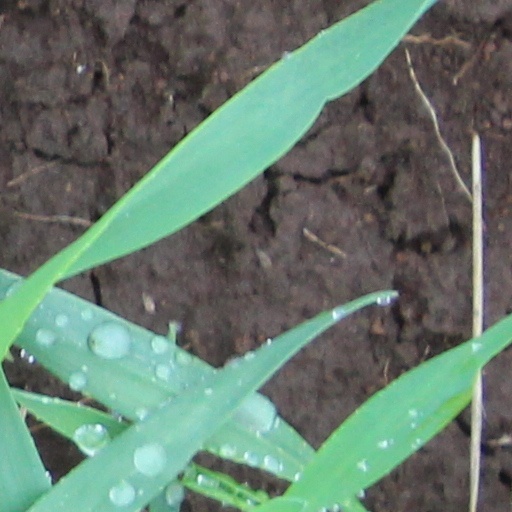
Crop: wheat